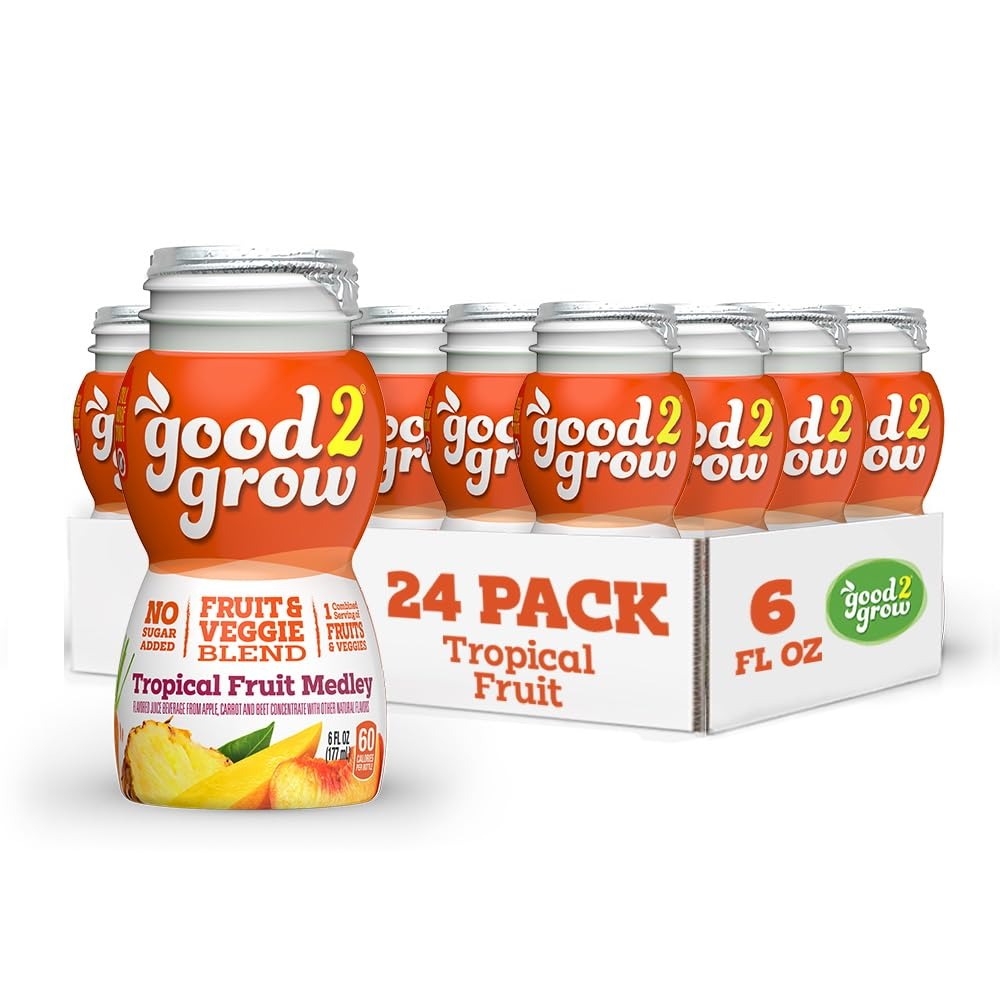
Item Name: good2grow Tropical Fruit Medley Juice, BPA-Free Juice Bottles, Non-GMO with Full Serving of Fruits and Vegetables. SPILL PROOF TOPS NOT INCLUDED, 6 Fl Oz (Pack of 24)
Bullet Point 1: HEALTHY DRINK FOR KIDS - each good2grow Tropical Fruit Medley Fruit and Vegetable Blend combines non-GMO Carrot, Beet, and Apple Juices with Purified Water
Bullet Point 2: NO SUGAR ADDED- all good2grow products come with no sugar added and this blend contains a Full serving of fruits and veggies for your kids
Bullet Point 3: REFILLS FOR YOUR CHARACTER TOPS - combine these refill bottles with your child's favorite good2grow character toppers (SPILL PROOF TOPS NOT INCLUDED), our kid-friendly design provides spill-proof spout that is best for school snacks, children's parties, or during trips in the car
Bullet Point 4: BOTTLES DESIGNED FOR KIDS: Our 6-ounce (or 10-ounce) good2grow refill bottles are perfect for little hands to grip, without a need to squeeze, and provide a non-GMO alternative to your toddlers’ juice box
Bullet Point 5: RECYCLABLE, REUSABLE, AND ENVIRONMENTALLY FRIENDLY - good2grow packages all of its juice for kids in BPA-free, recyclable bottles. Your children will learn to re-use their collectible spill-proof spouts with our 24-pack good2grow refills
Value: 144.0
Unit: Fl Oz

Price: 21.59